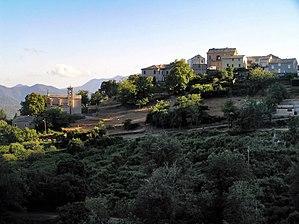
Piano est une commune française située dans la circonscription départementale de la Haute-Corse et le territoire de la collectivité de Corse. Le village appartient à la piève d'Ampugnani, en Castagniccia.